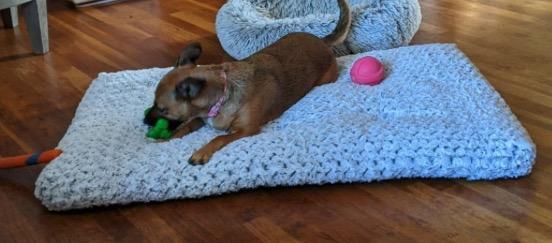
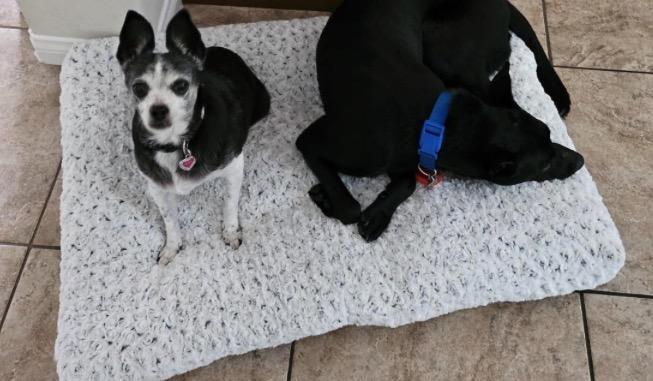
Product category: misc
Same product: yes